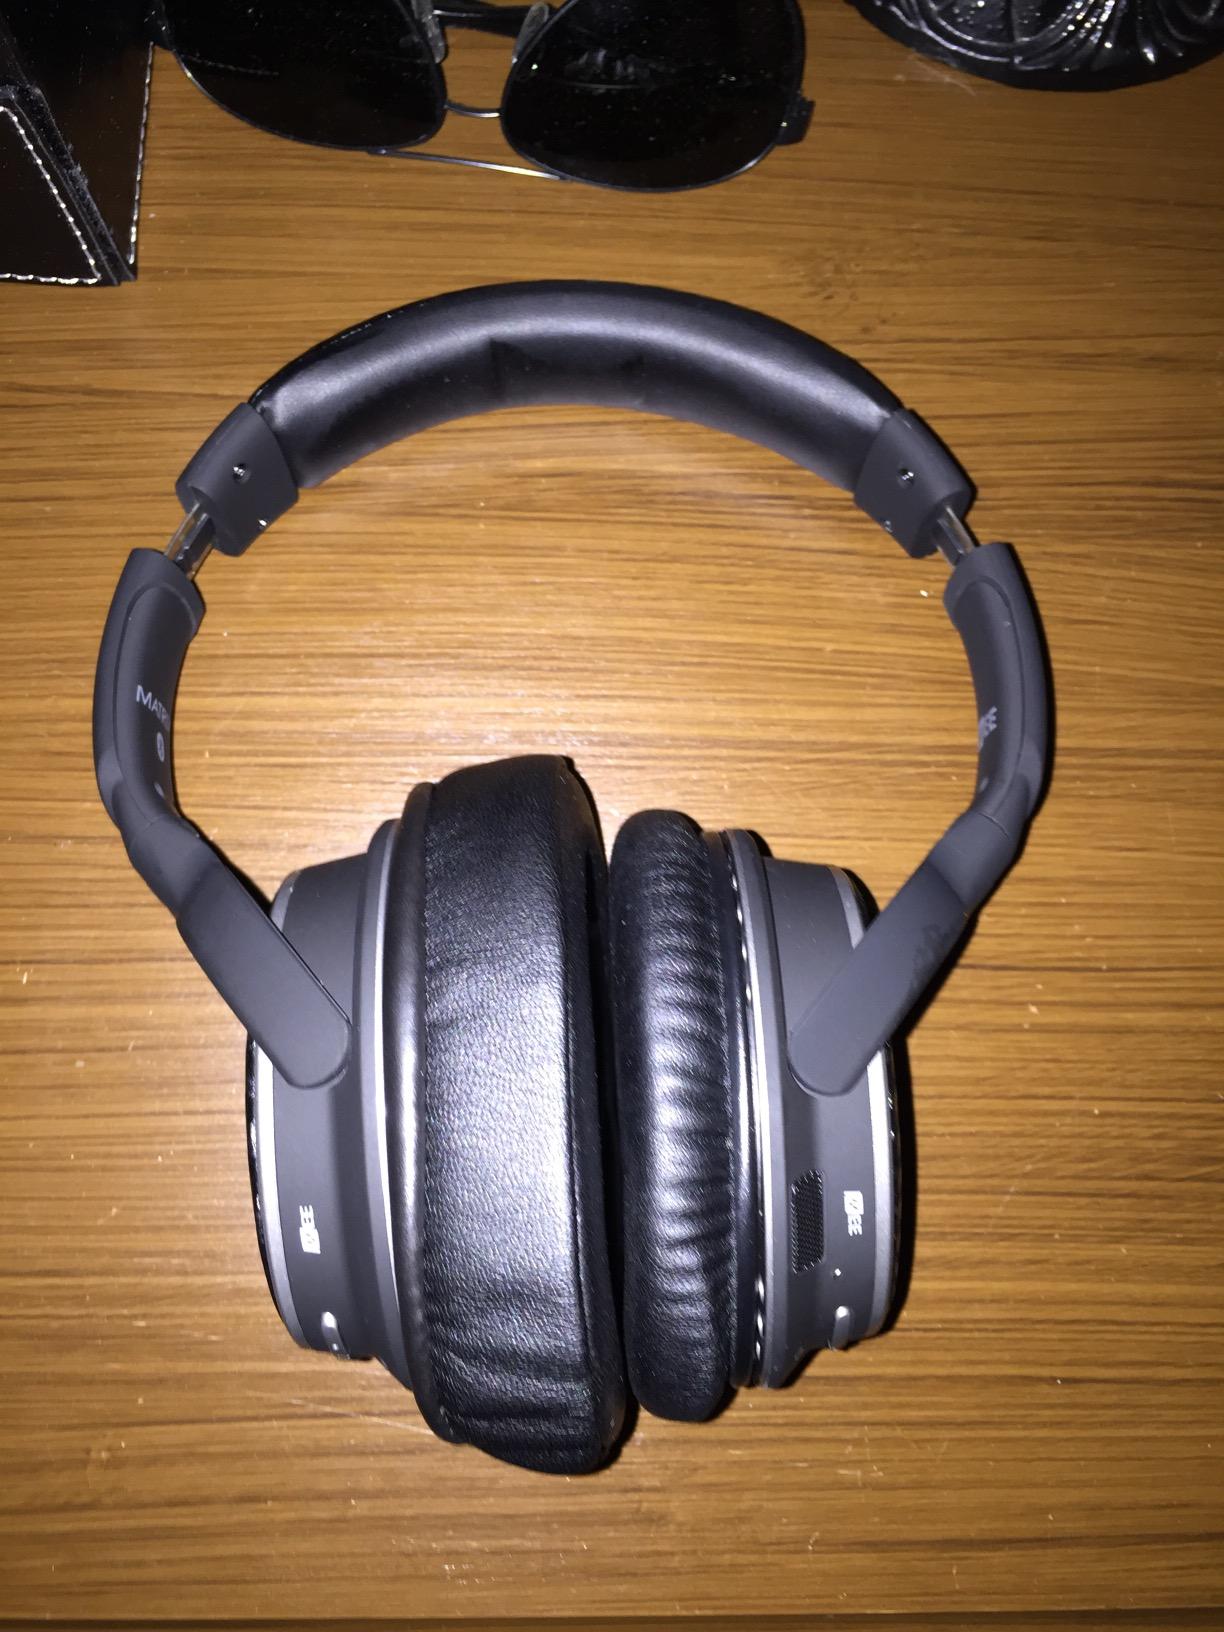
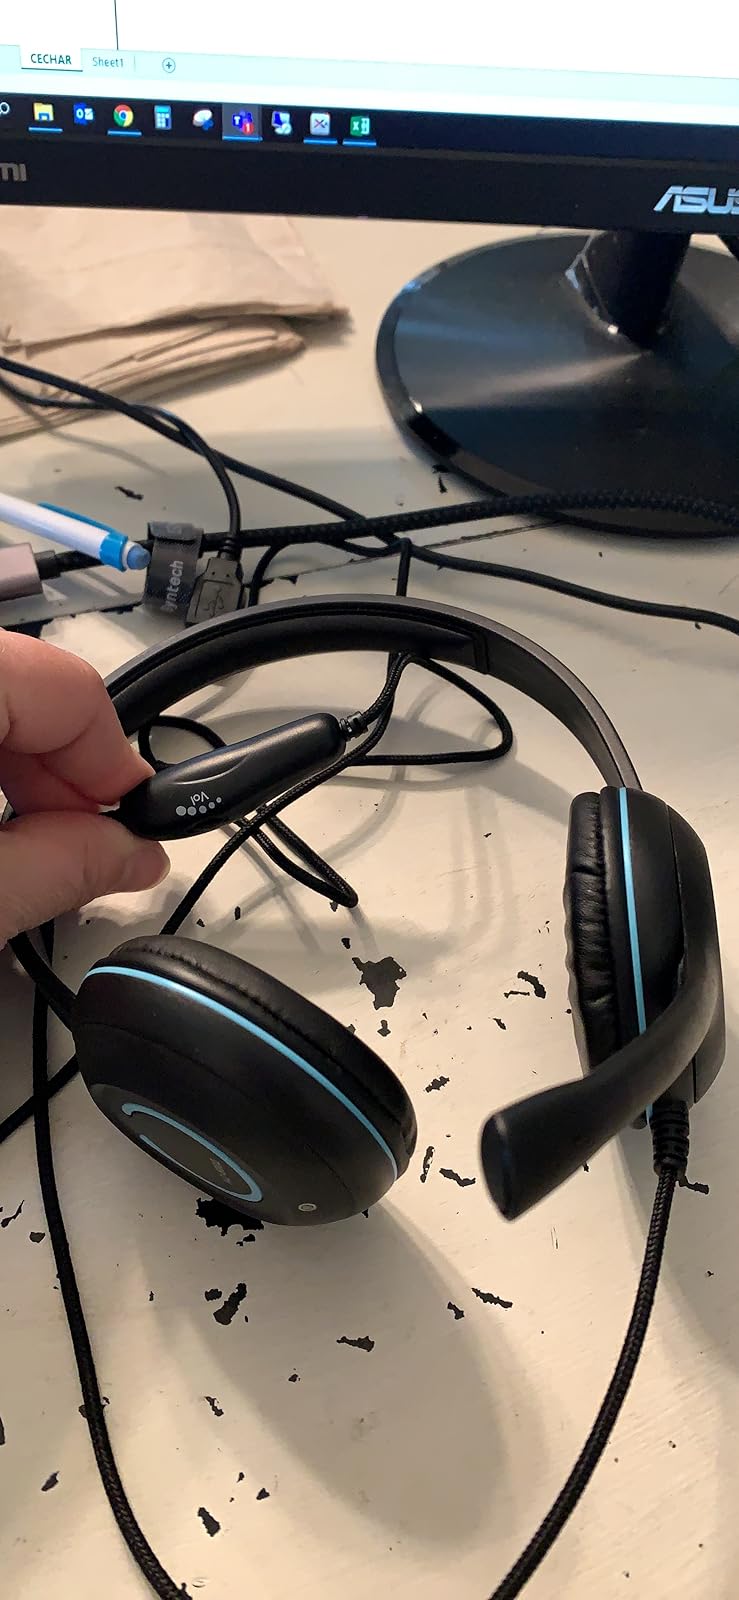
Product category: headphones
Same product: no